Puttaraj Gawai

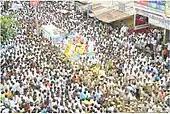
Antima Yatre of Puttaraj Gawai in Gadag, 18 September 2010

He died 17 September 2010, at Veereshwara Punyashrama, Gadag, Karnataka. He was buried at the ashram as per the veerashaiva traditions with respectful government honours. More than 1 million devotees attended his funeral ceremony in Gadag on 18 September 2010. The Karnataka state government declared state mourning on Saturday and holiday for government offices as a mark of respect to the multi-faceted personality.